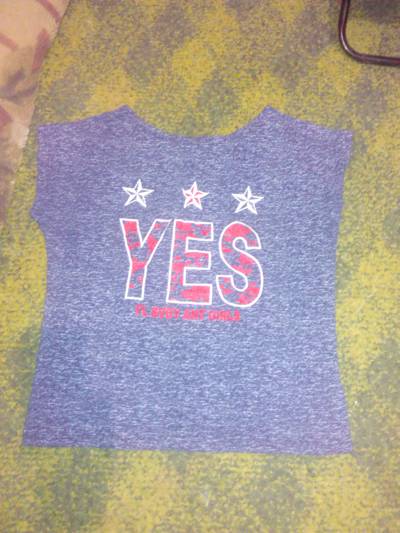
Waste category: clothes